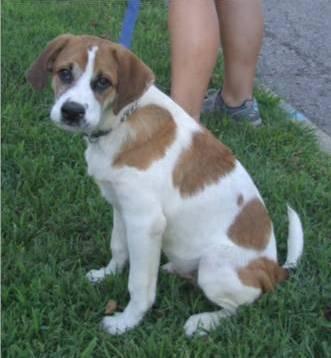
dog